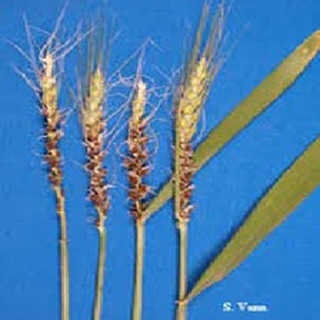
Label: wheat_smut